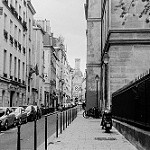
Scene: Outdoor